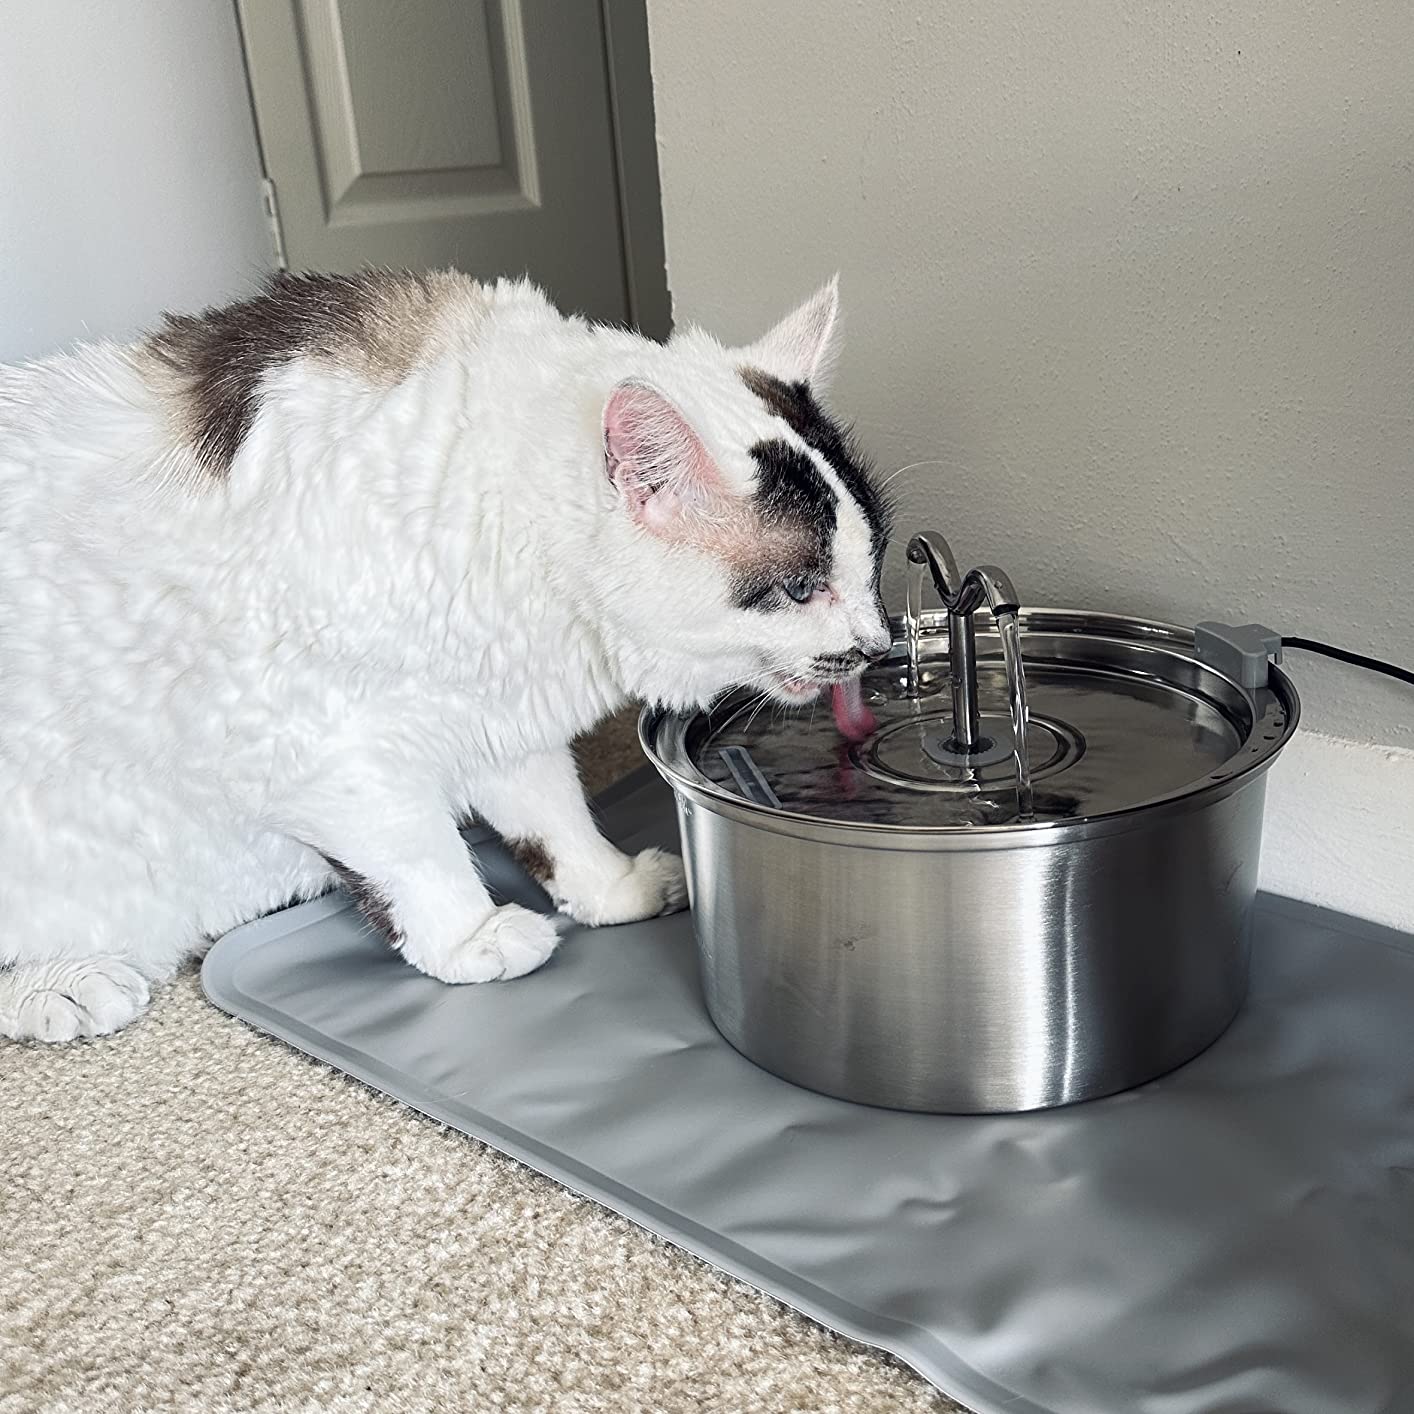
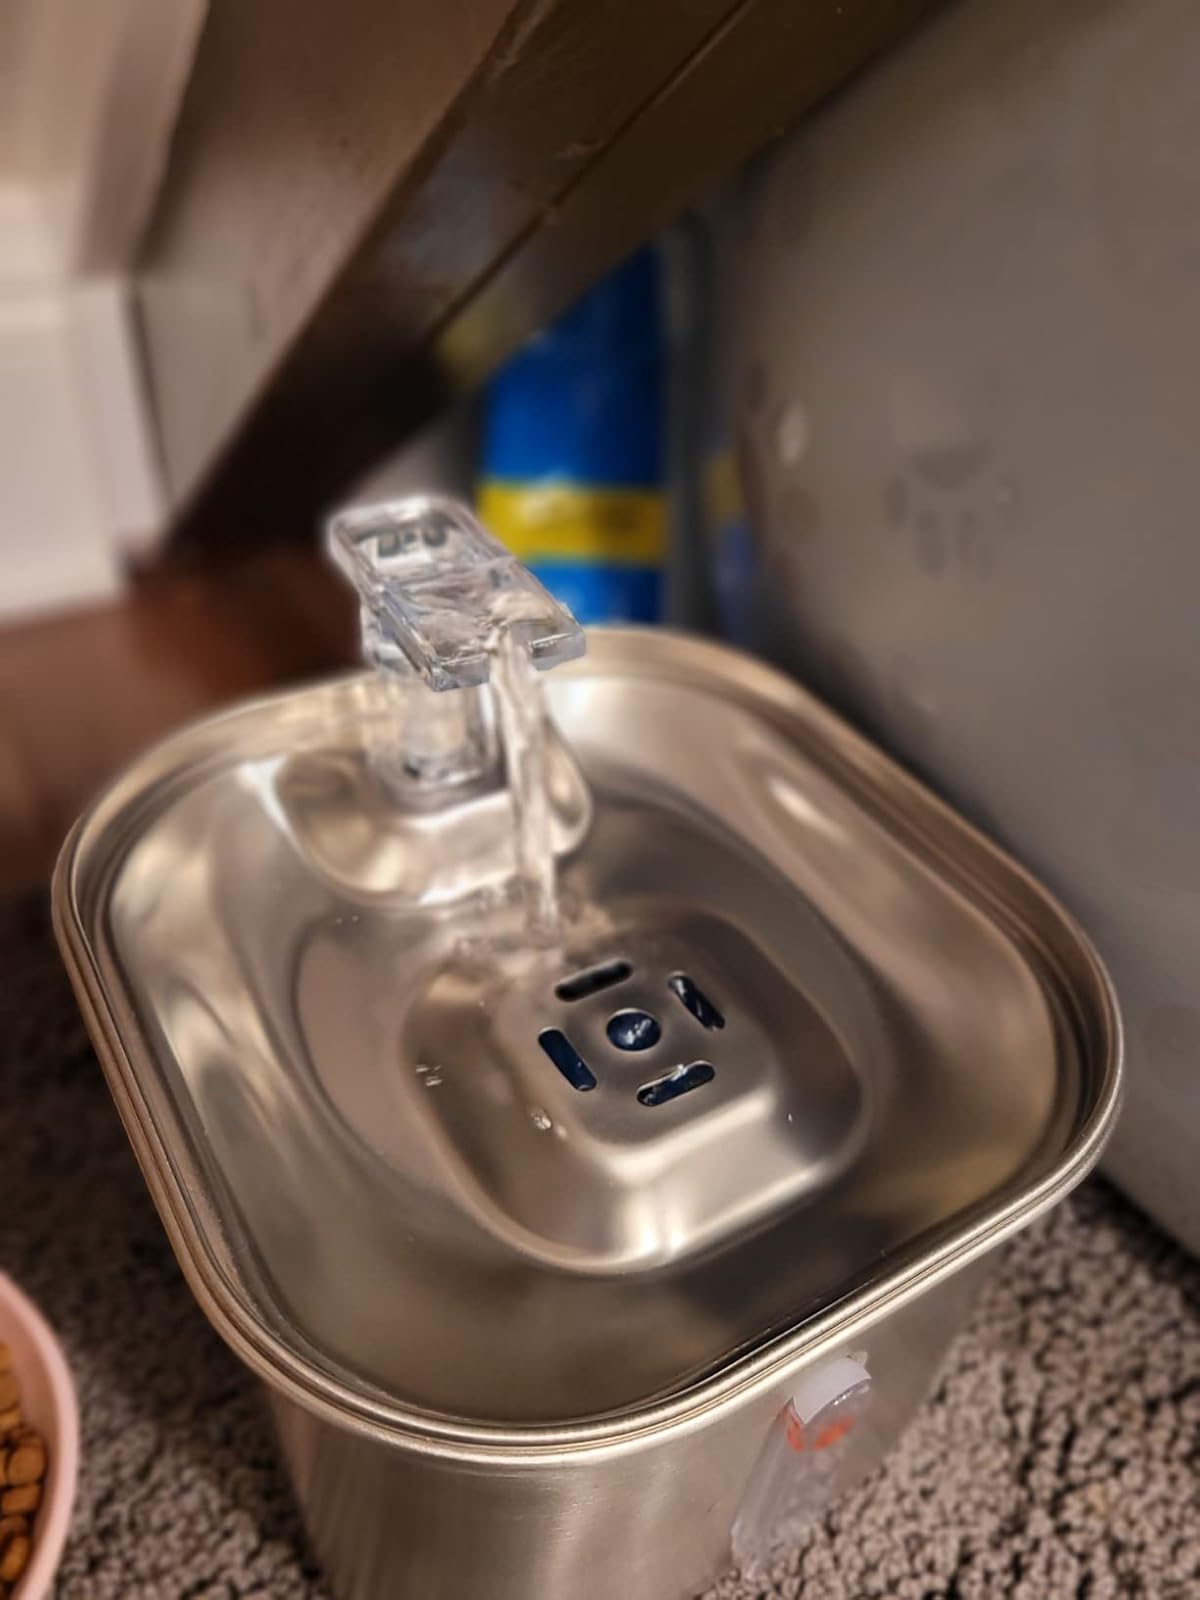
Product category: items_bowl
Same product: no